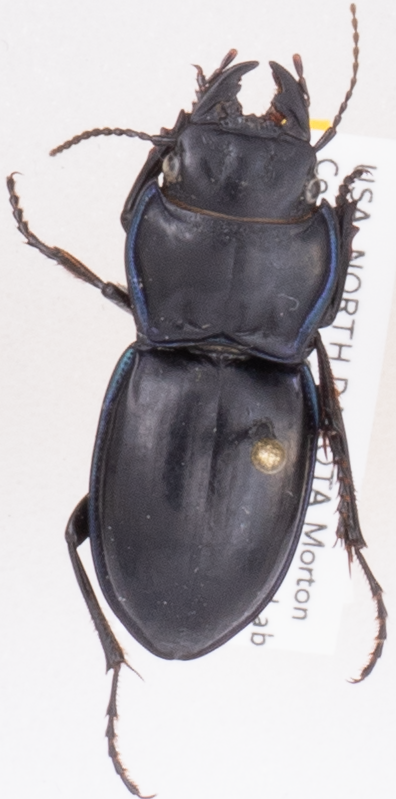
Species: Pasimachus elongatus
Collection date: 2019-09-03
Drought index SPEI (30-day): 0.946
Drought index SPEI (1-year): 1.01
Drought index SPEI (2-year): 0.866